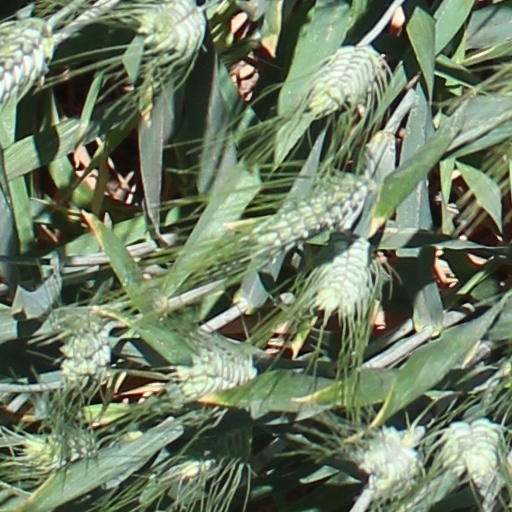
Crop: wheat